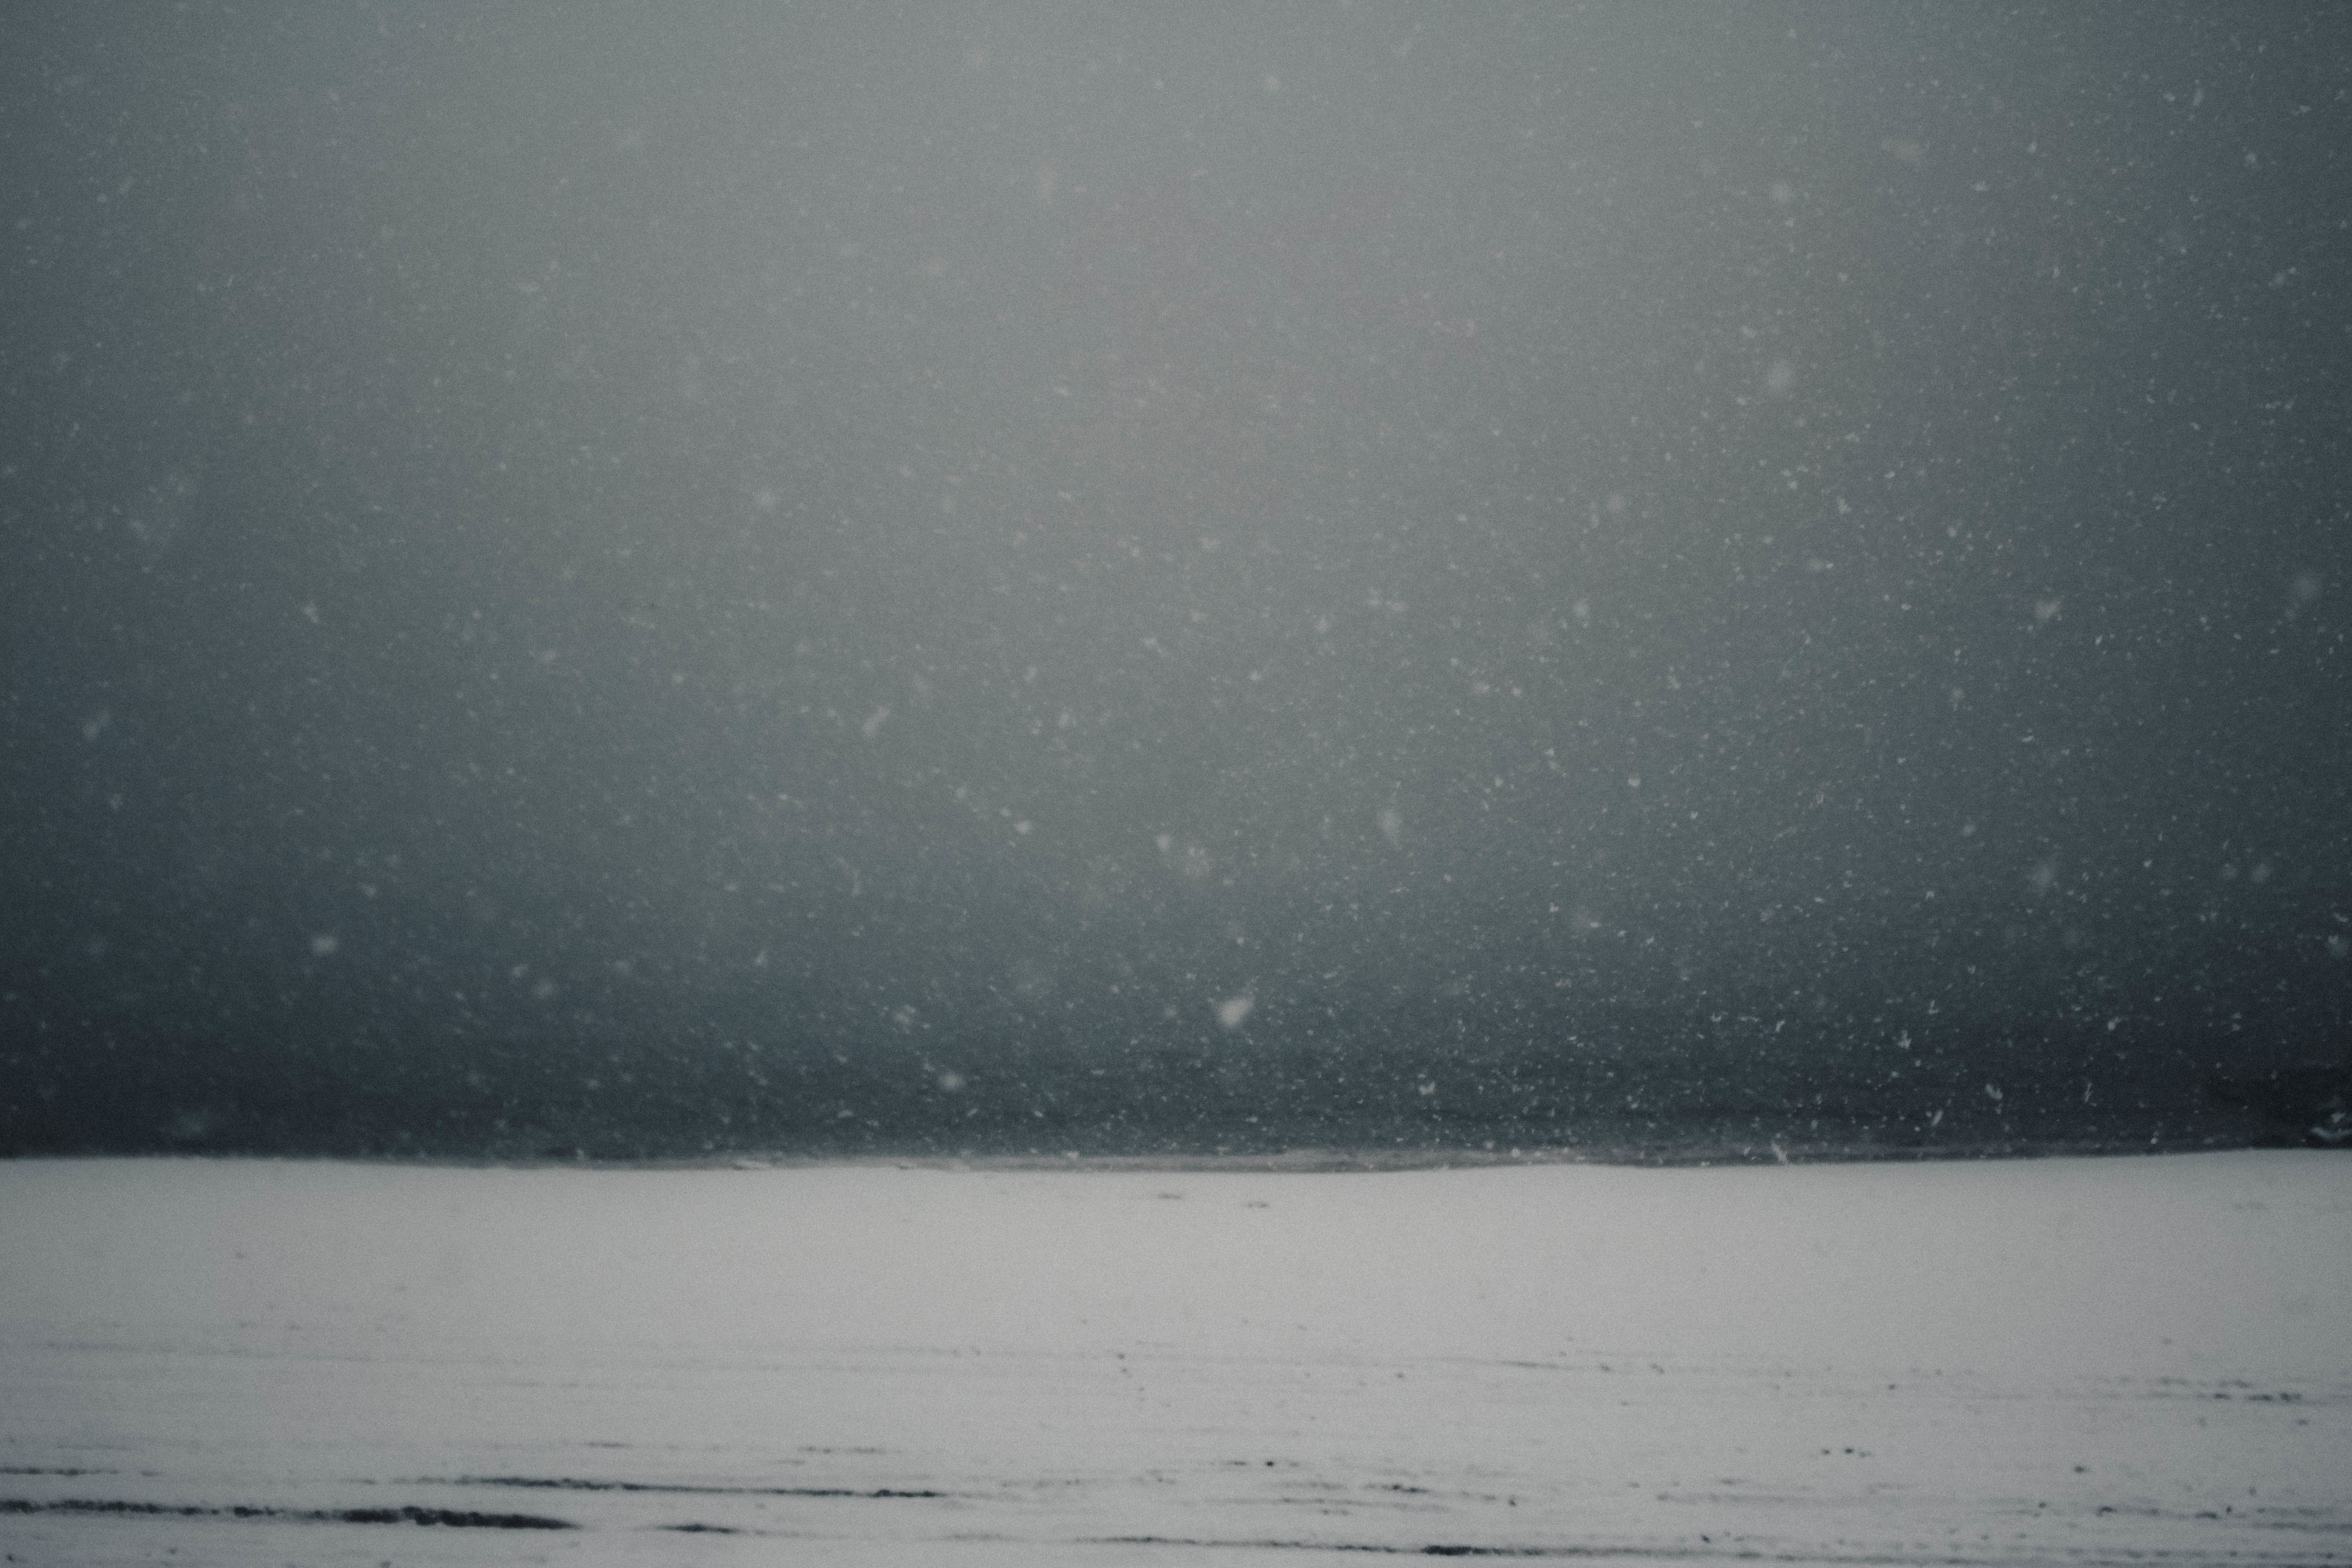
snow, morning, wave, atmosphere, ice, weather, freezing, atmospheric phenomenon